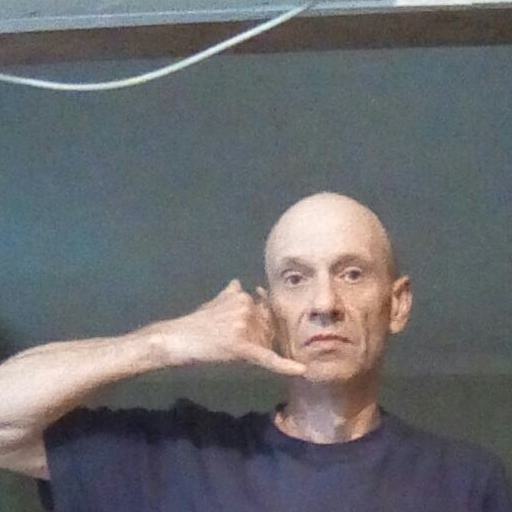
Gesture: call